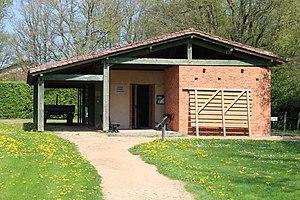
Coopérative laitière du Domaine des Planons, Saint-Cyr-sur-Menthon.
Le Domaine des Saveurs – Les Planons est un musée situé au cœur du bocage bressan, à Saint-Cyr-sur-Menthon, dans le département de l’Ain, en région Auvergne-Rhône-Alpes. Ce musée de société est consacré à la vie quotidienne en Bresse du XVIIIᵉ siècle à nos jours.